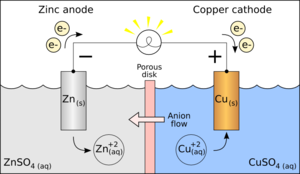
Une demi-réaction est soit la composante de réaction d'oxydation soit de réduction d'une réaction redox. Une demi-réaction est obtenue en considérant le changement des états d'oxydation des substances individuelles impliquées dans la réaction redox.